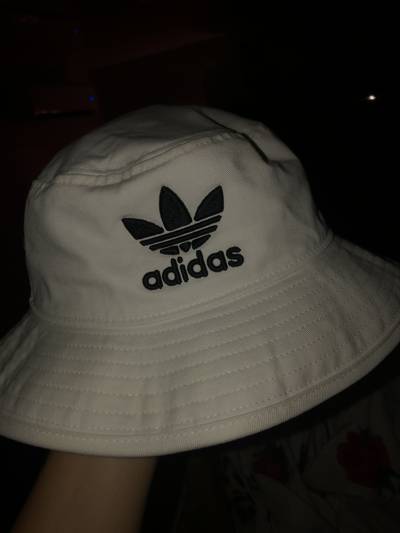
Waste category: clothes